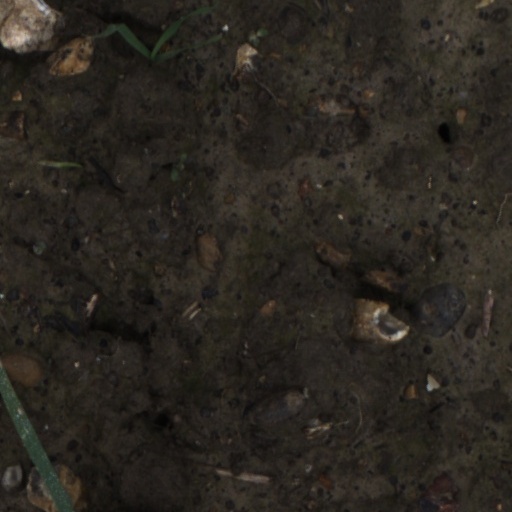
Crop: wheat